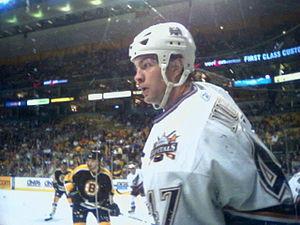
Cette page concerne des événements d'actualité qui se sont produits durant l'année 1973 dans la province canadienne du Manitoba.
Bryan Muir est un joueur professionnel canadien de hockey sur glace. Il évolue au poste de défenseur.